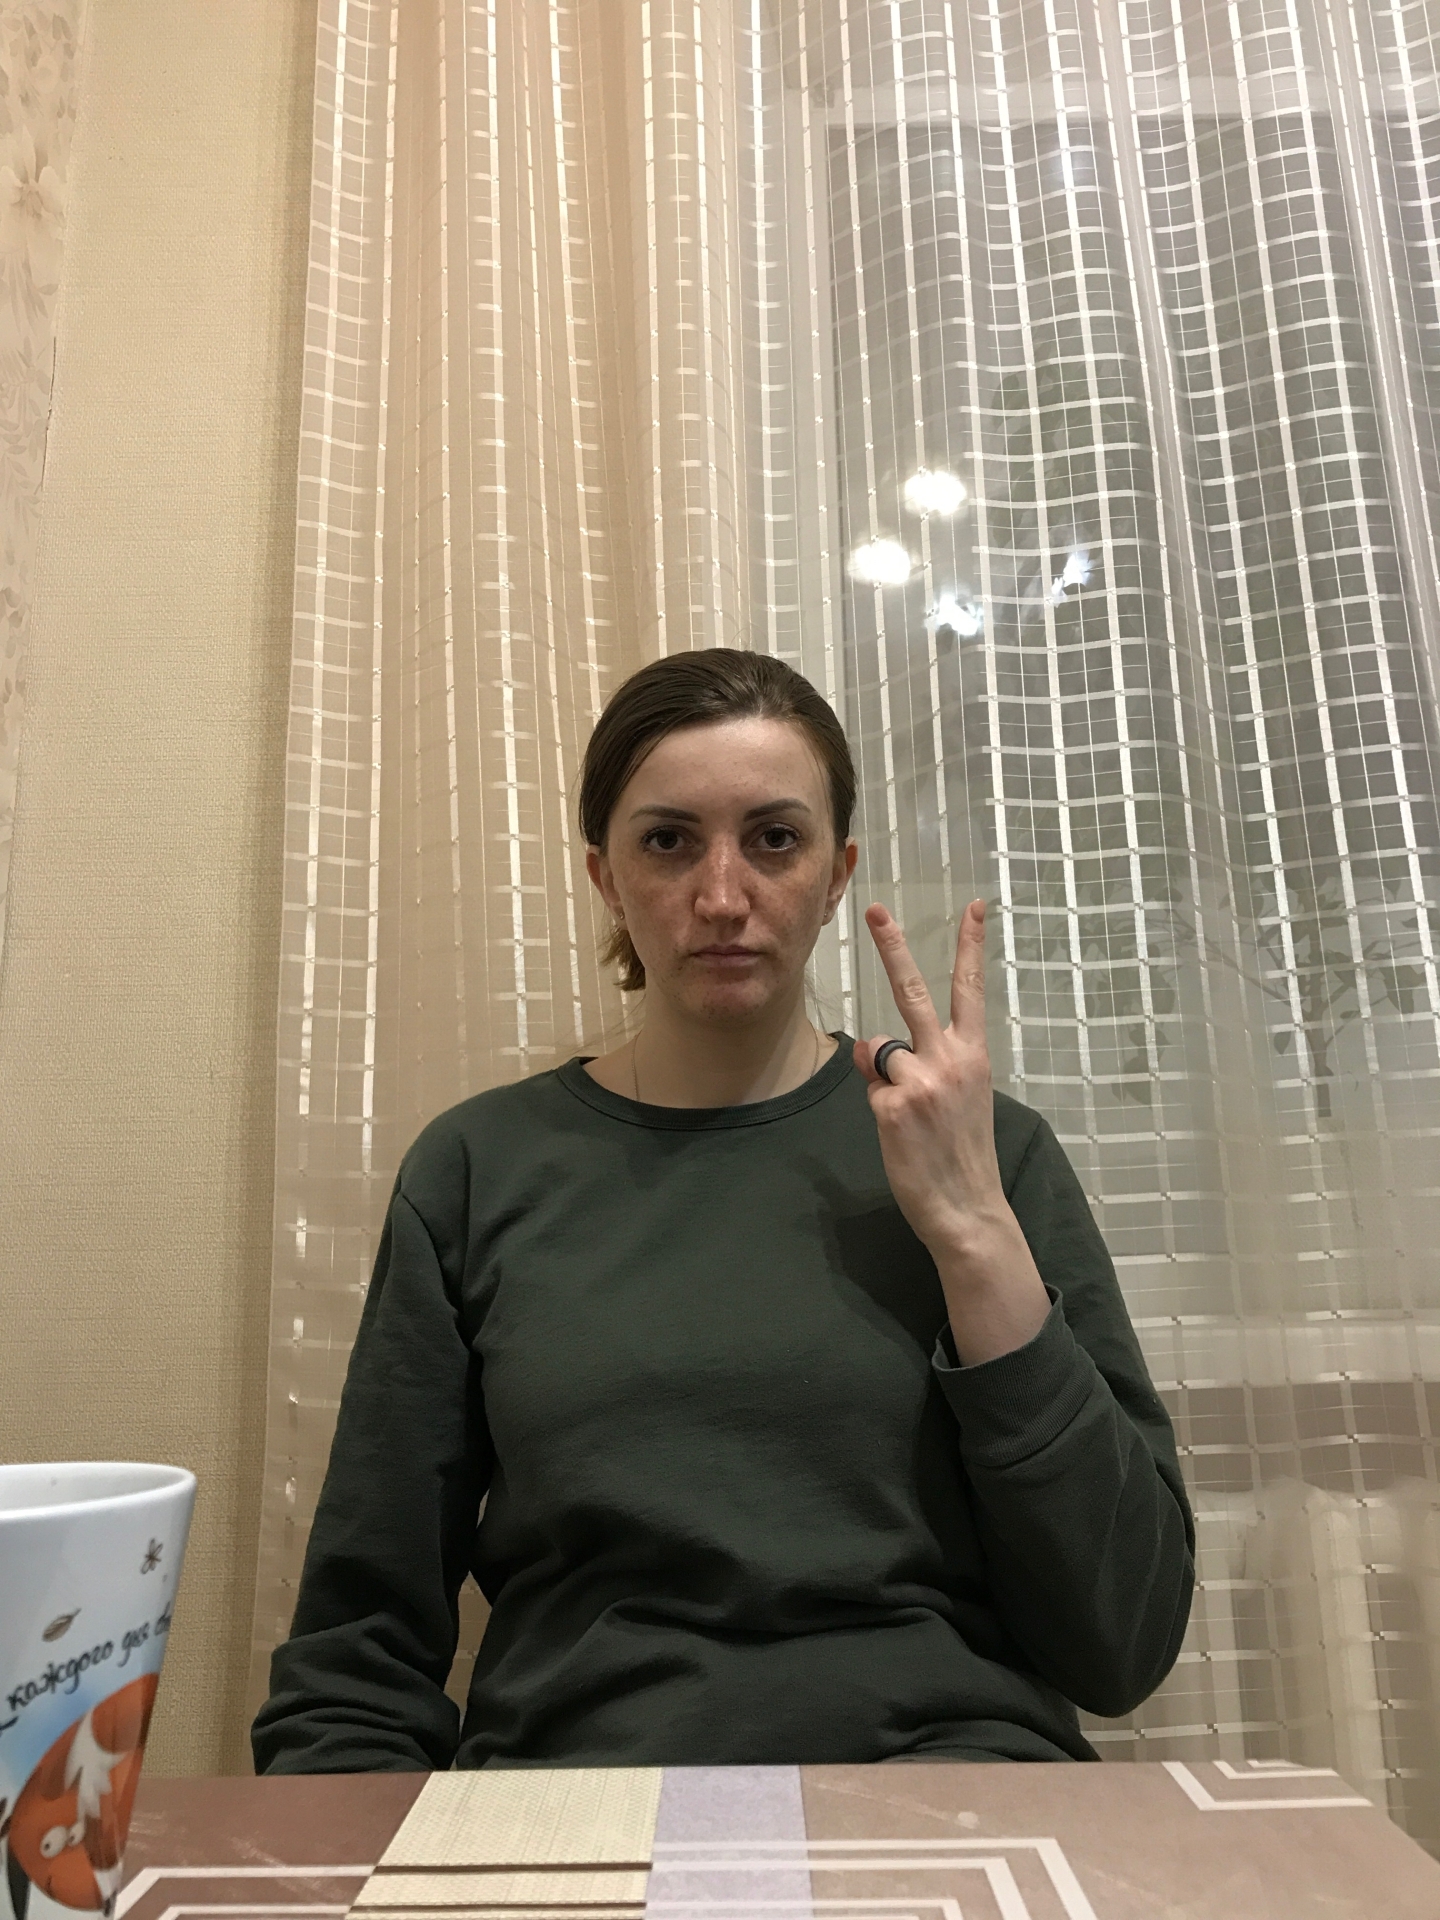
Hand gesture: peace_inverted